Siversk

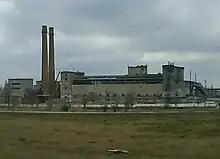
The dolomite plant in Siversk

The main economy of Siversk has traditionally been dolomite mining and processing since 1913, until 2008 when the mines were exhausted. The mineral was used in metallurgy, construction, and the chemical industry, and it was the main source of income to the city.